Caucasian Albania

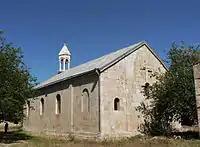
Amaras Monastery in Karabagh, where in the 5th century Mesrob Mashtots set up the first school to use his Armenian alphabet

Albania is also mentioned by Dionysius Periegetes (2nd or 3rd century AD) who describes Albanians as a nation of warriors, living by the Iberians and the Georgians.